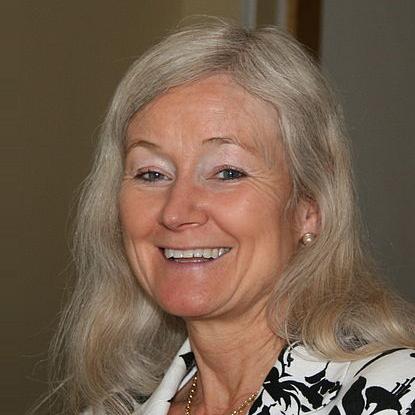
Age: 56